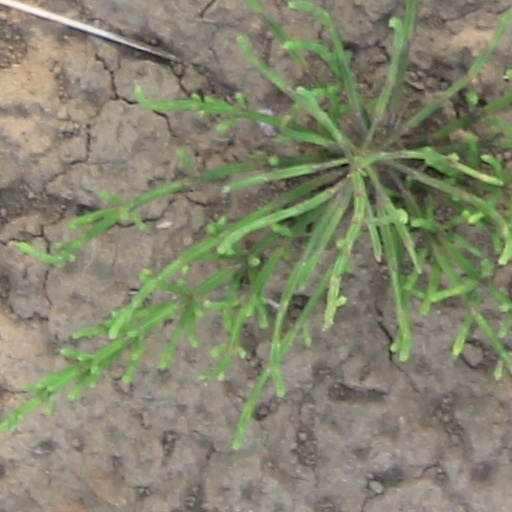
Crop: wheat